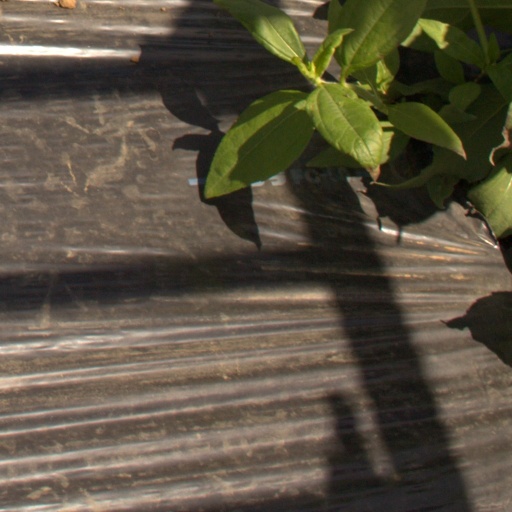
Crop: Jerusalem artichoke